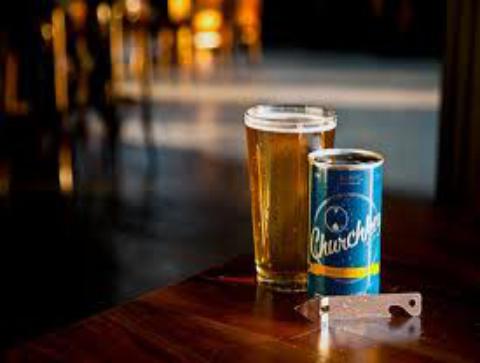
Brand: Churchkey Can
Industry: Clothes